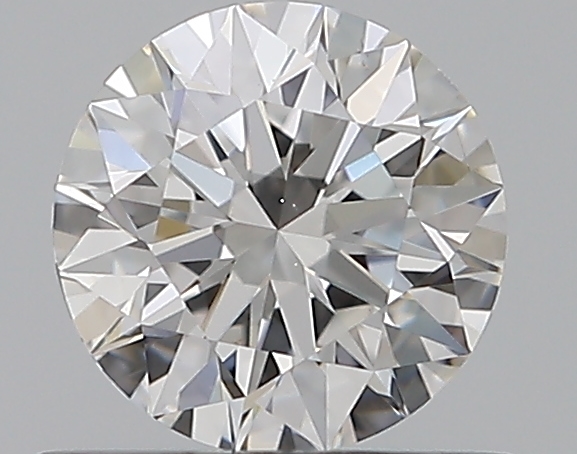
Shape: round
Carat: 0.5
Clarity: VS2
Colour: E
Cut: EX
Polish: EX
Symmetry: EX
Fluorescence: N
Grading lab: GIA
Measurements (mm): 5.08 x 5.1 x 3.16